Ernest Lough

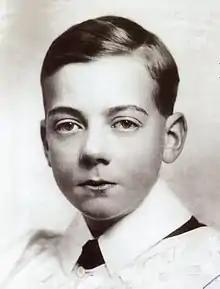
Lough in 1927

Ernest Arthur Lough (17 November 1911 – 22 February 2000) was an English singer who was the soloist in Felix Mendelssohn's "Hear my prayer", which includes the famous "O for the Wings of a Dove", for the Gramophone Company (later His Master's Voice and then EMI) in 1927. The record became His Master's Voice's biggest seller for 1927, and made the piece, the choir and the soloist world-famous. The original master recording wore out, and a second version had to be recorded to replace it in 1928. In 1962, it became EMI's first million-selling classical record, earning it "gold disc" status.